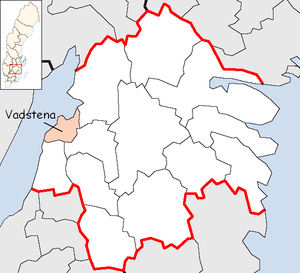
Vadstena kommun
Vadstena kommun ligger i det svenske län Östergötlands län. Kommunens administration ligger i byen Vadstena.